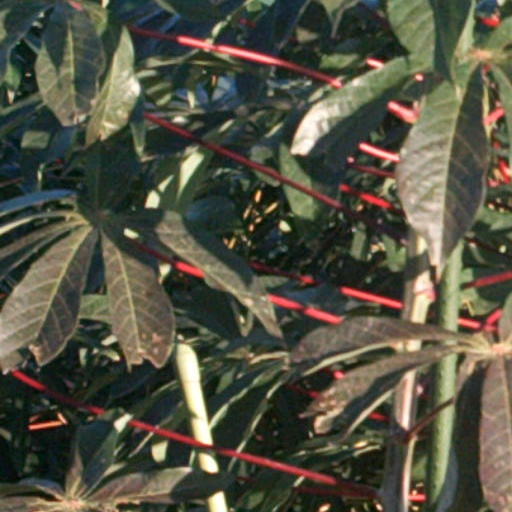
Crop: cassava